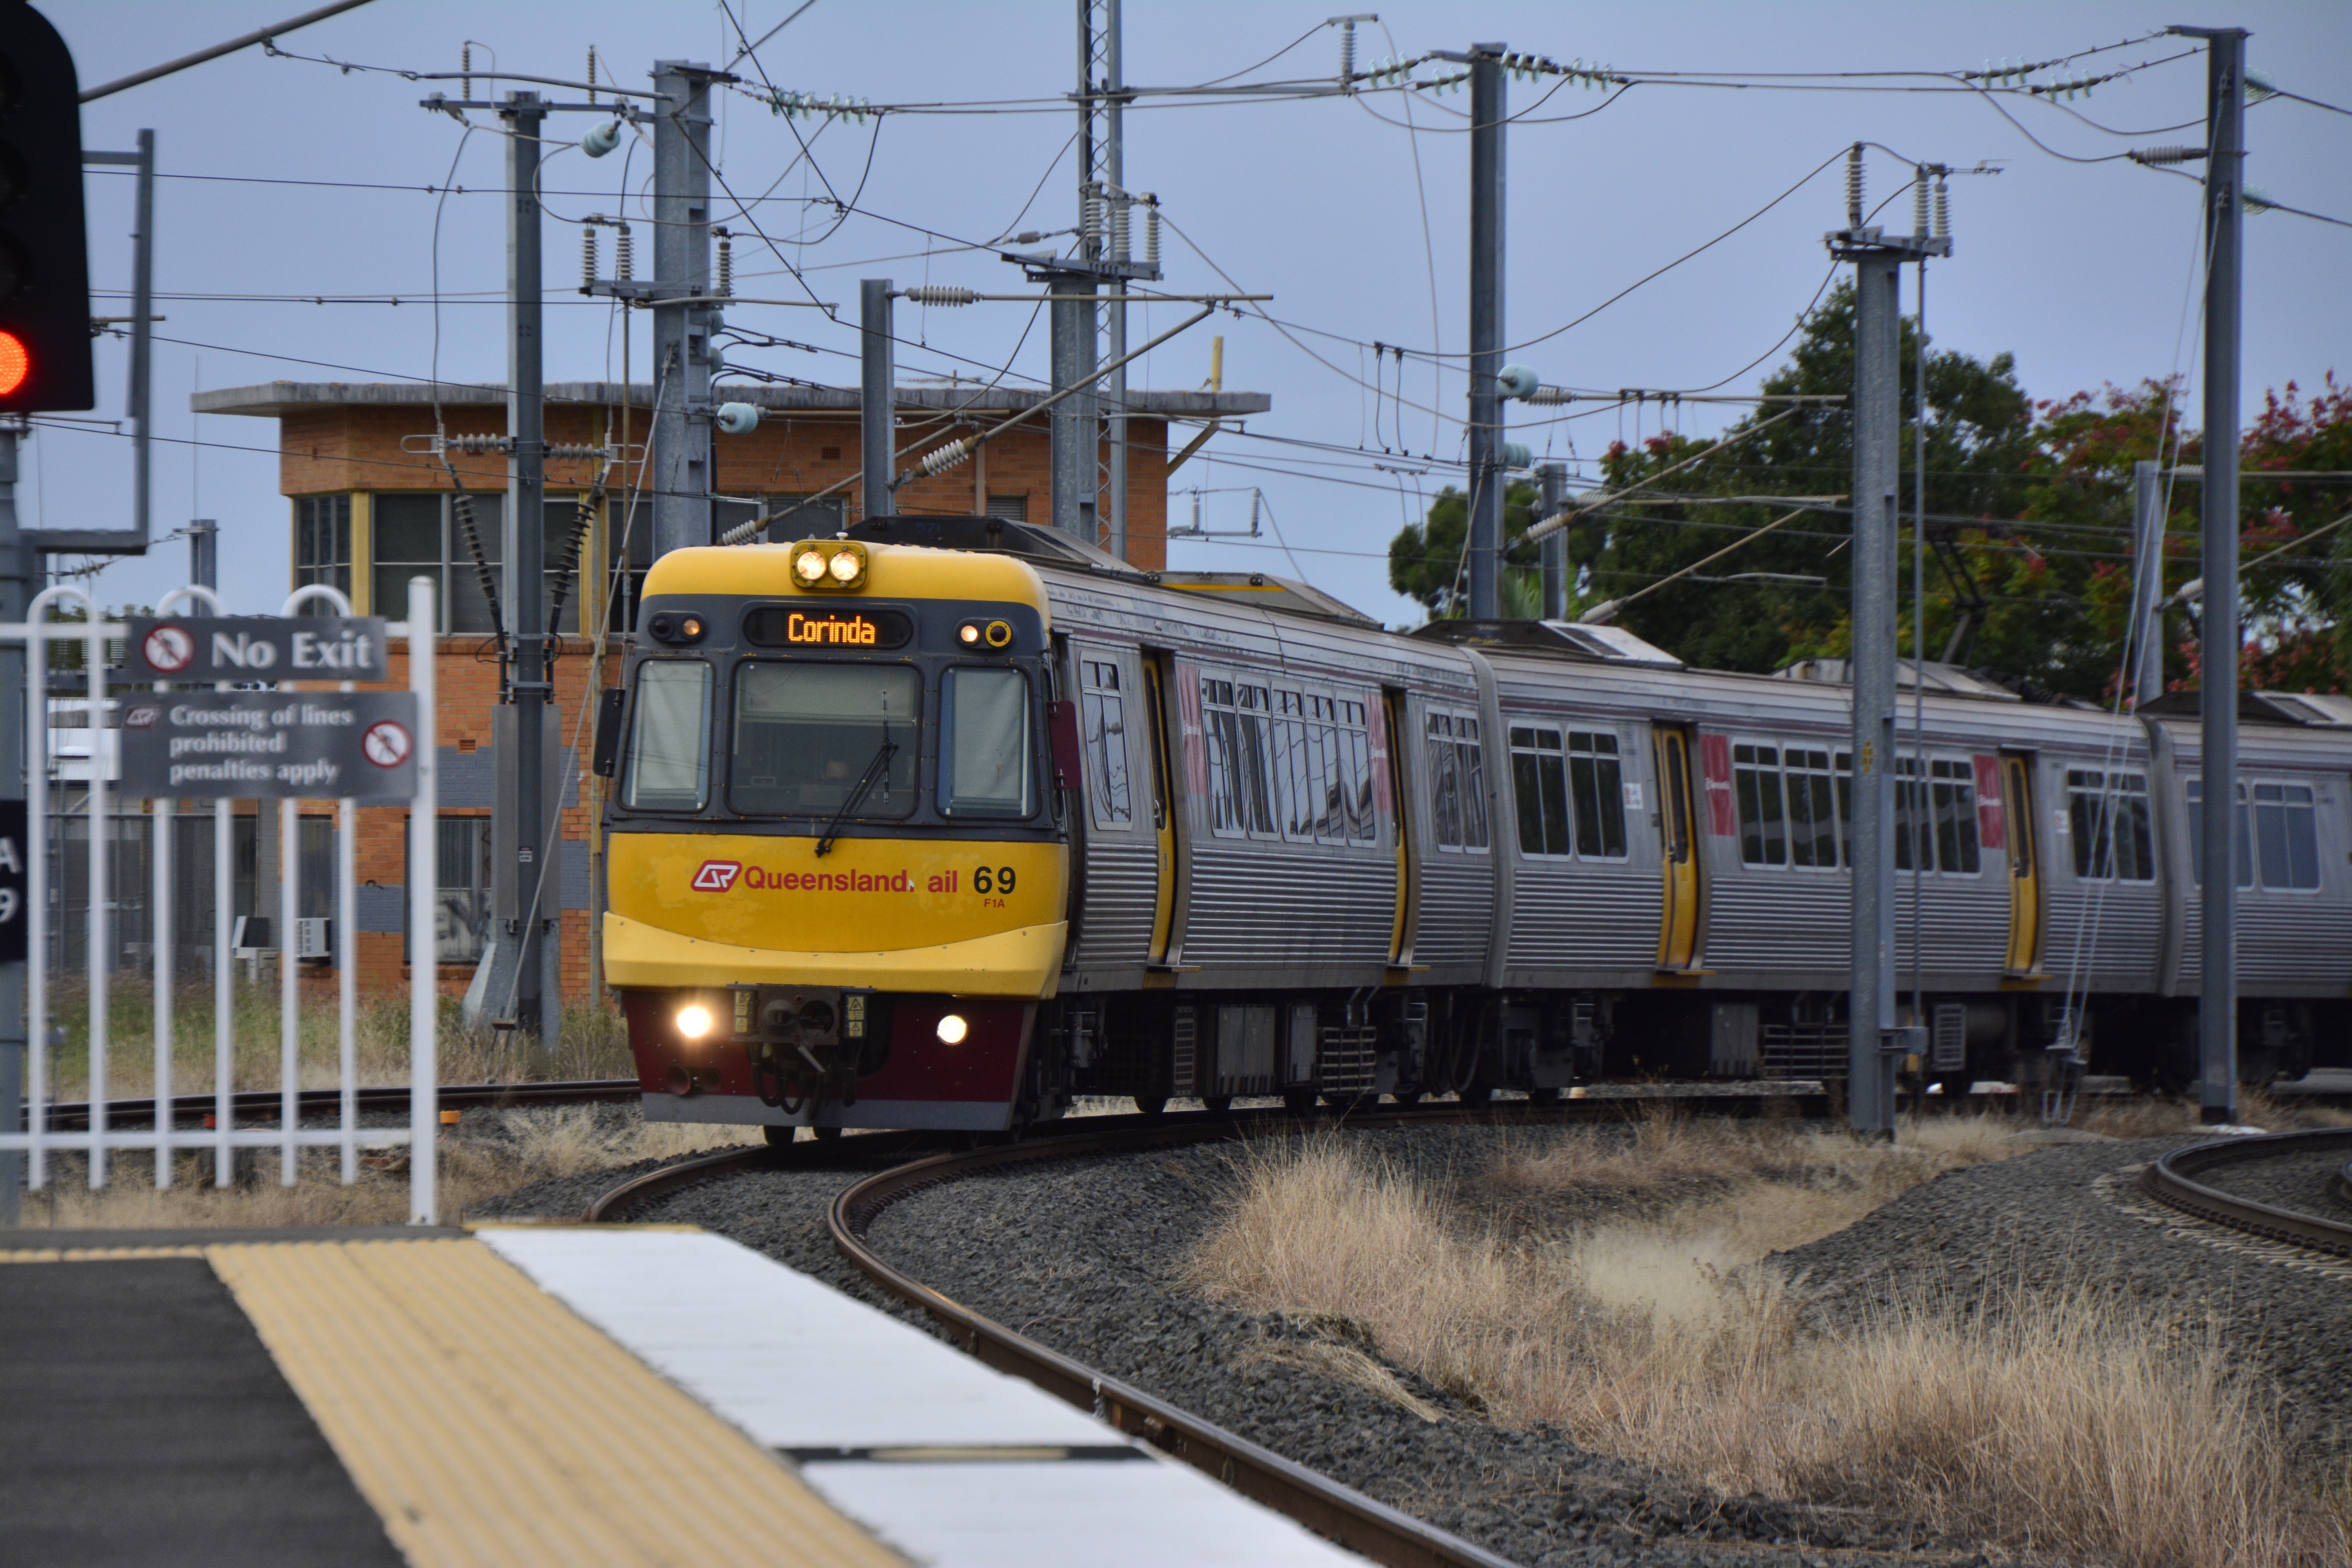
track, railway, road, rail, city, urban, train, travel, metro, transport, vehicle, electricity, public transport, australia, central, locomotive, queensland, brisbane, rail transport, train line, land vehicle, residential area, rolling stock, metropolitan area, corinda